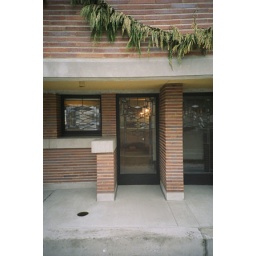
frank lloyd wright house down the street from me. photo by tim lattimore.